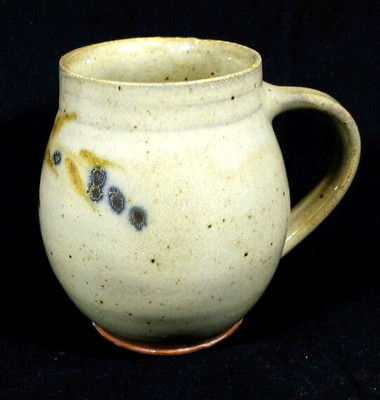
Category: mug